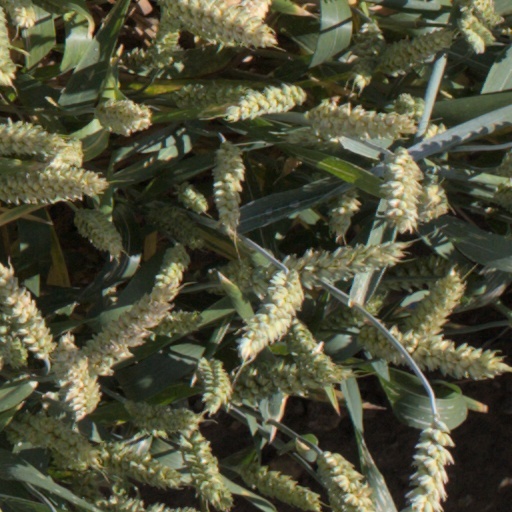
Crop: wheat